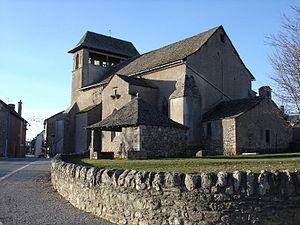
L'église de Canet-de-Salars (Aveyron)
Canet-de-Salars est une commune française, située dans le département de l'Aveyron en région Occitanie.